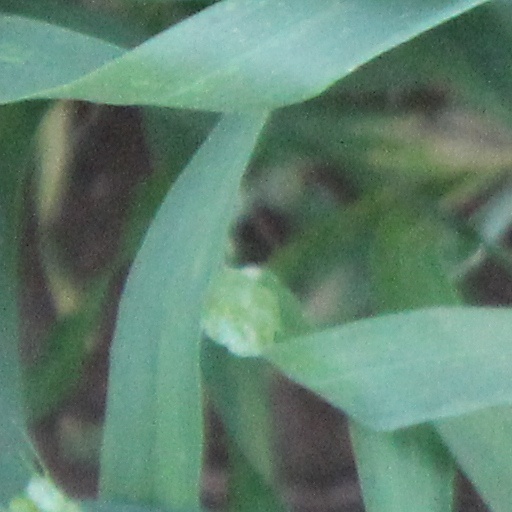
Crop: wheat